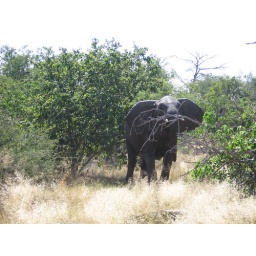
stressed out cow near site of dead baby elephant